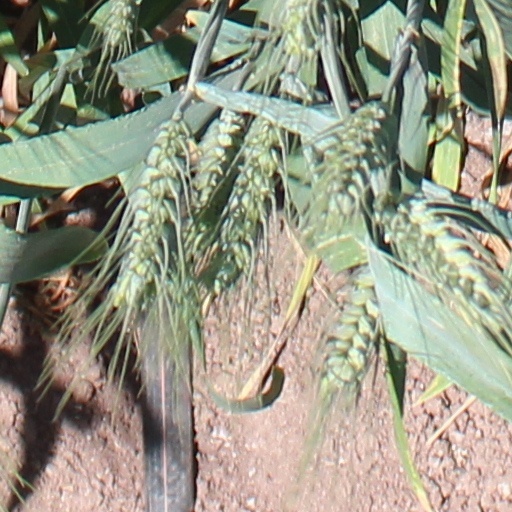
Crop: wheat